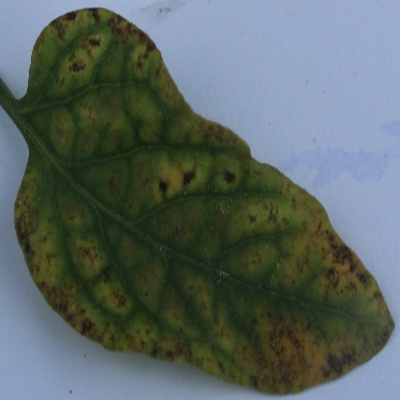
Crop: Tomato
Condition: septoria leaf spot